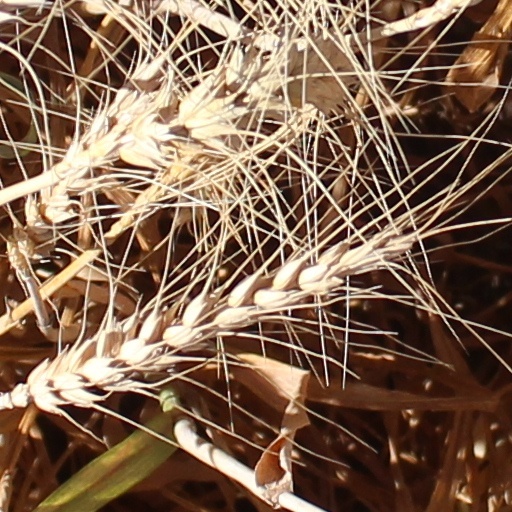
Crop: wheat